Hart Massey

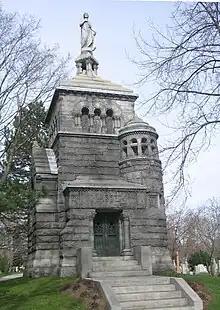
Massey's mausoleum in Mount Pleasant Cemetery, designed by E.J. Lennox in Romanesque revival style

Massey was born in Haldimand Township (now Alnwick/Haldimand, Ontario) in what was then known as Upper Canada. His parents were both American, Daniel Massey and Lucina Bradley. Hart held dual Canadian and United States citizenship. The doorstep of the original Massey homestead can still be found behind the current farmhouse on the farm, which remains in the Massey family.